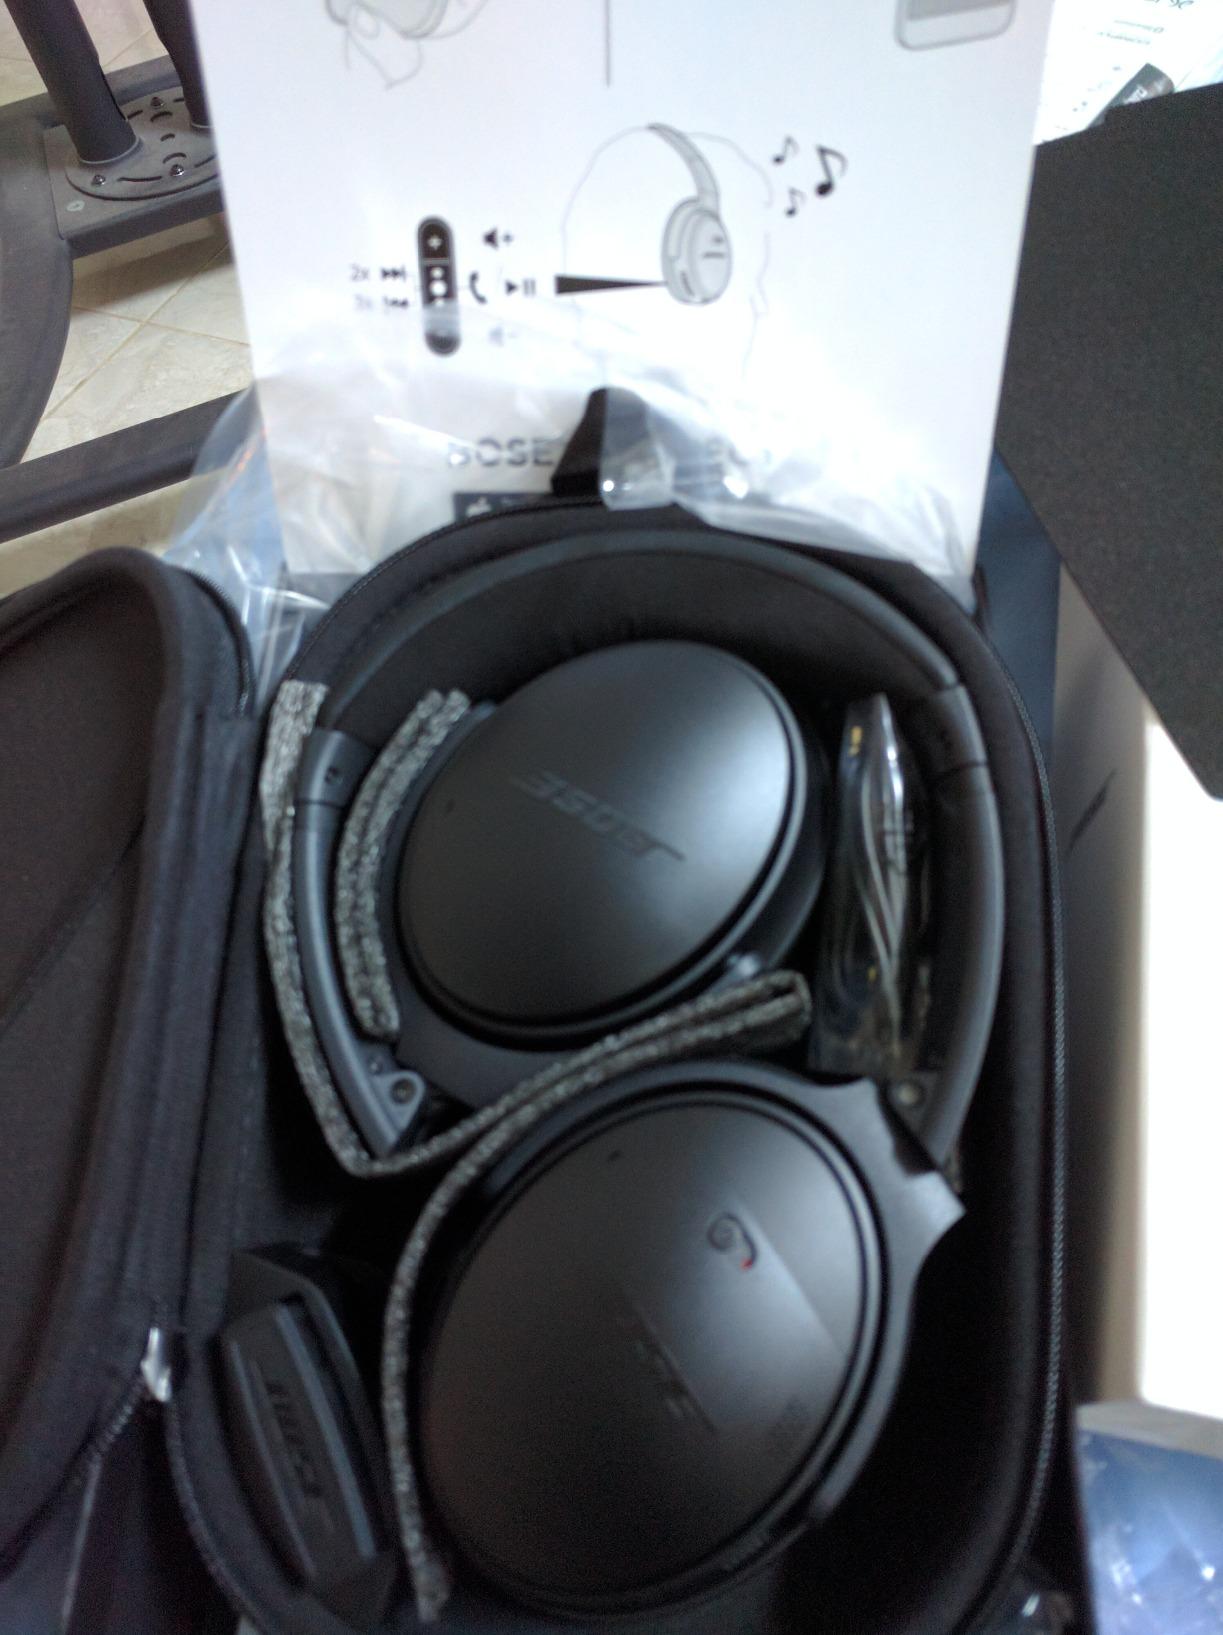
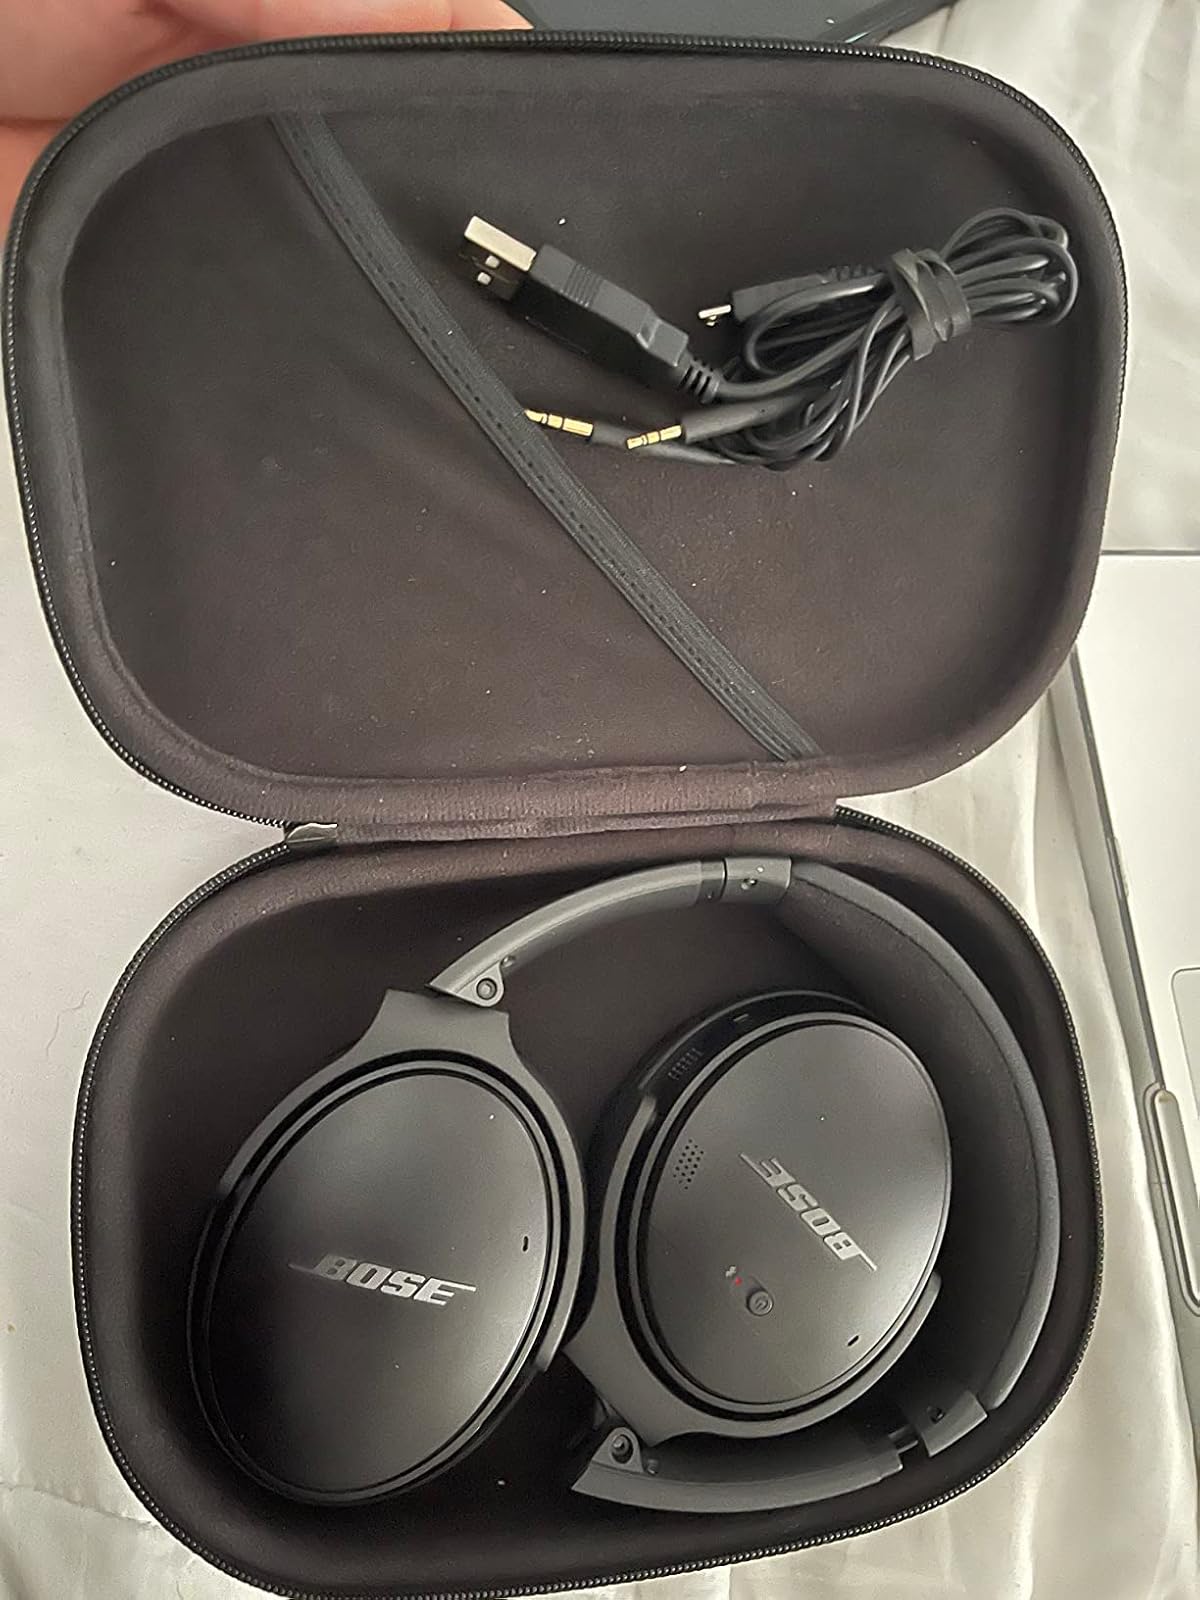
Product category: headphones
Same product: yes